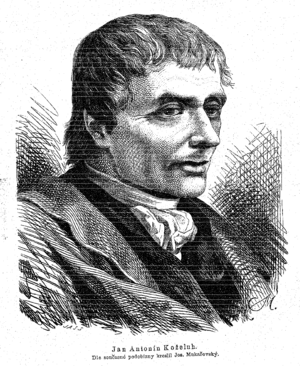
Johann Evangelista Anton Thomas Kozeluch est un compositeur bohémien né le 14 décembre 1738 à Velvary et décédé le 3 février 1814 à Prague